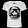
Label: T - shirt / top